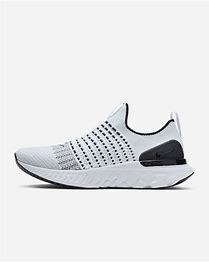
Brand: Nike
Model: React Phantom Run Flyknit 2